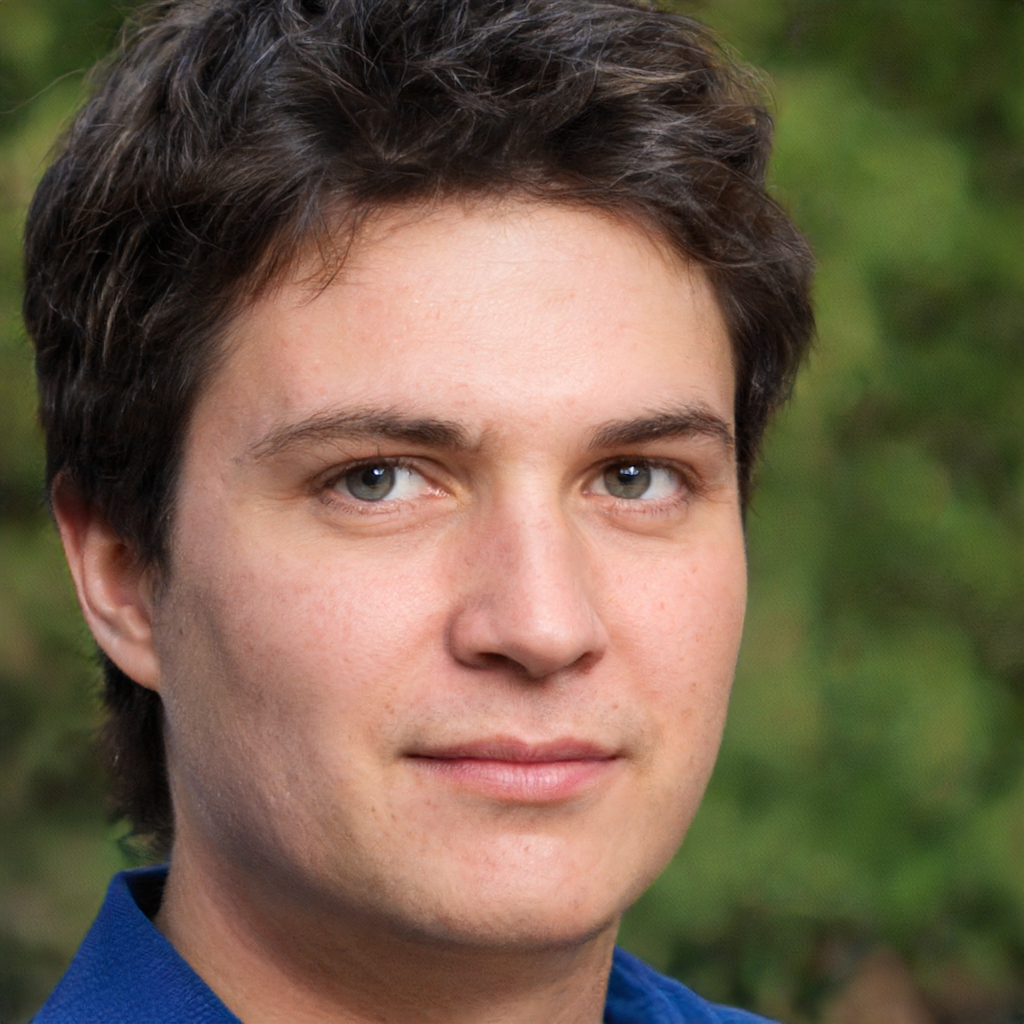
Label: Colored